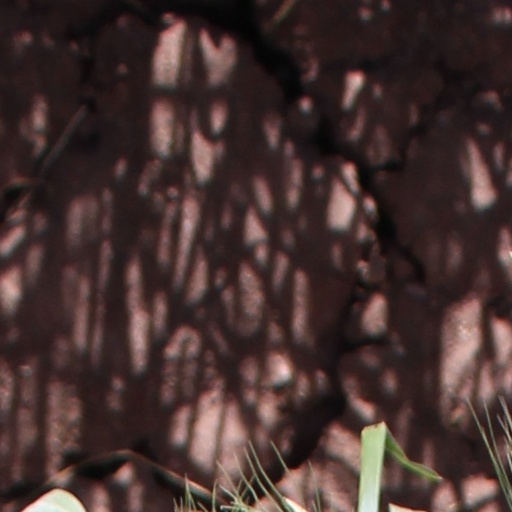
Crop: wheat